Cotton: Fantastic Night Dreams

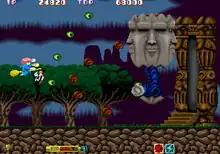
Arcade version

"Cotton: Fantastic Night Dreams" is a scrolling shooter game reminiscent of "Parodius" where players assume the role of a young witch named Cotton who, alongside her fairy companion Silk, travels various increasingly difficult levels through a fantasy dream-like world on a quest to defeat several monsters and get her Willow candy.